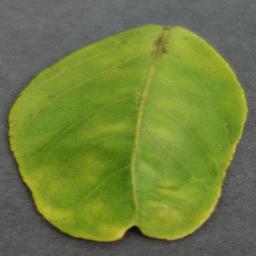
Label: Orange___Haunglongbing_(Citrus_greening)